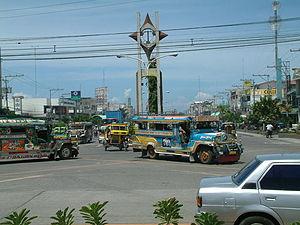
General Santos, officiellement la Ville de General Santos, est la grande ville la plus méridionale des Philippines. Classée comme une ville très urbanisée de première classe selon une classification en vigueur aux Philippines, General Santos est la 15ᵉ ville la plus peuplée du pays avec 594,446 habitants au recensement de 2015. General Santos est le centre régional de commerce et d'industrie principal de la région SOCCSKSARGEN. Elle est géographiquement située dans la province de Cotabato du Sud, mais est administrée indépendamment de celui-ci.